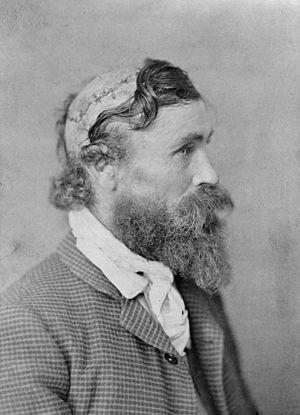
La scalpation est une pratique guerrière, à finalité religieuse dans les religions animistes amérindiennes, qui consiste à arracher tout ou partie du cuir chevelu d'un adversaire, le plus souvent mort.